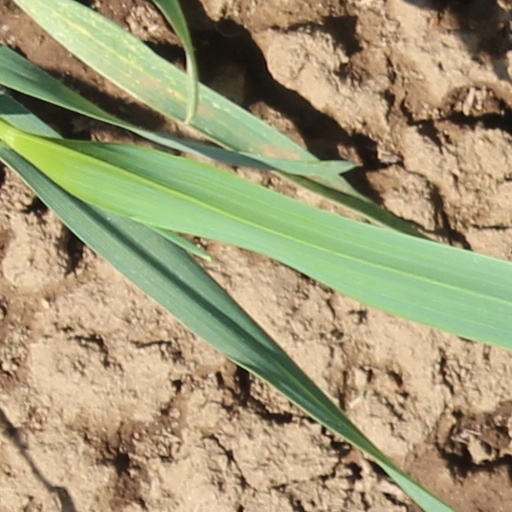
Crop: wheat